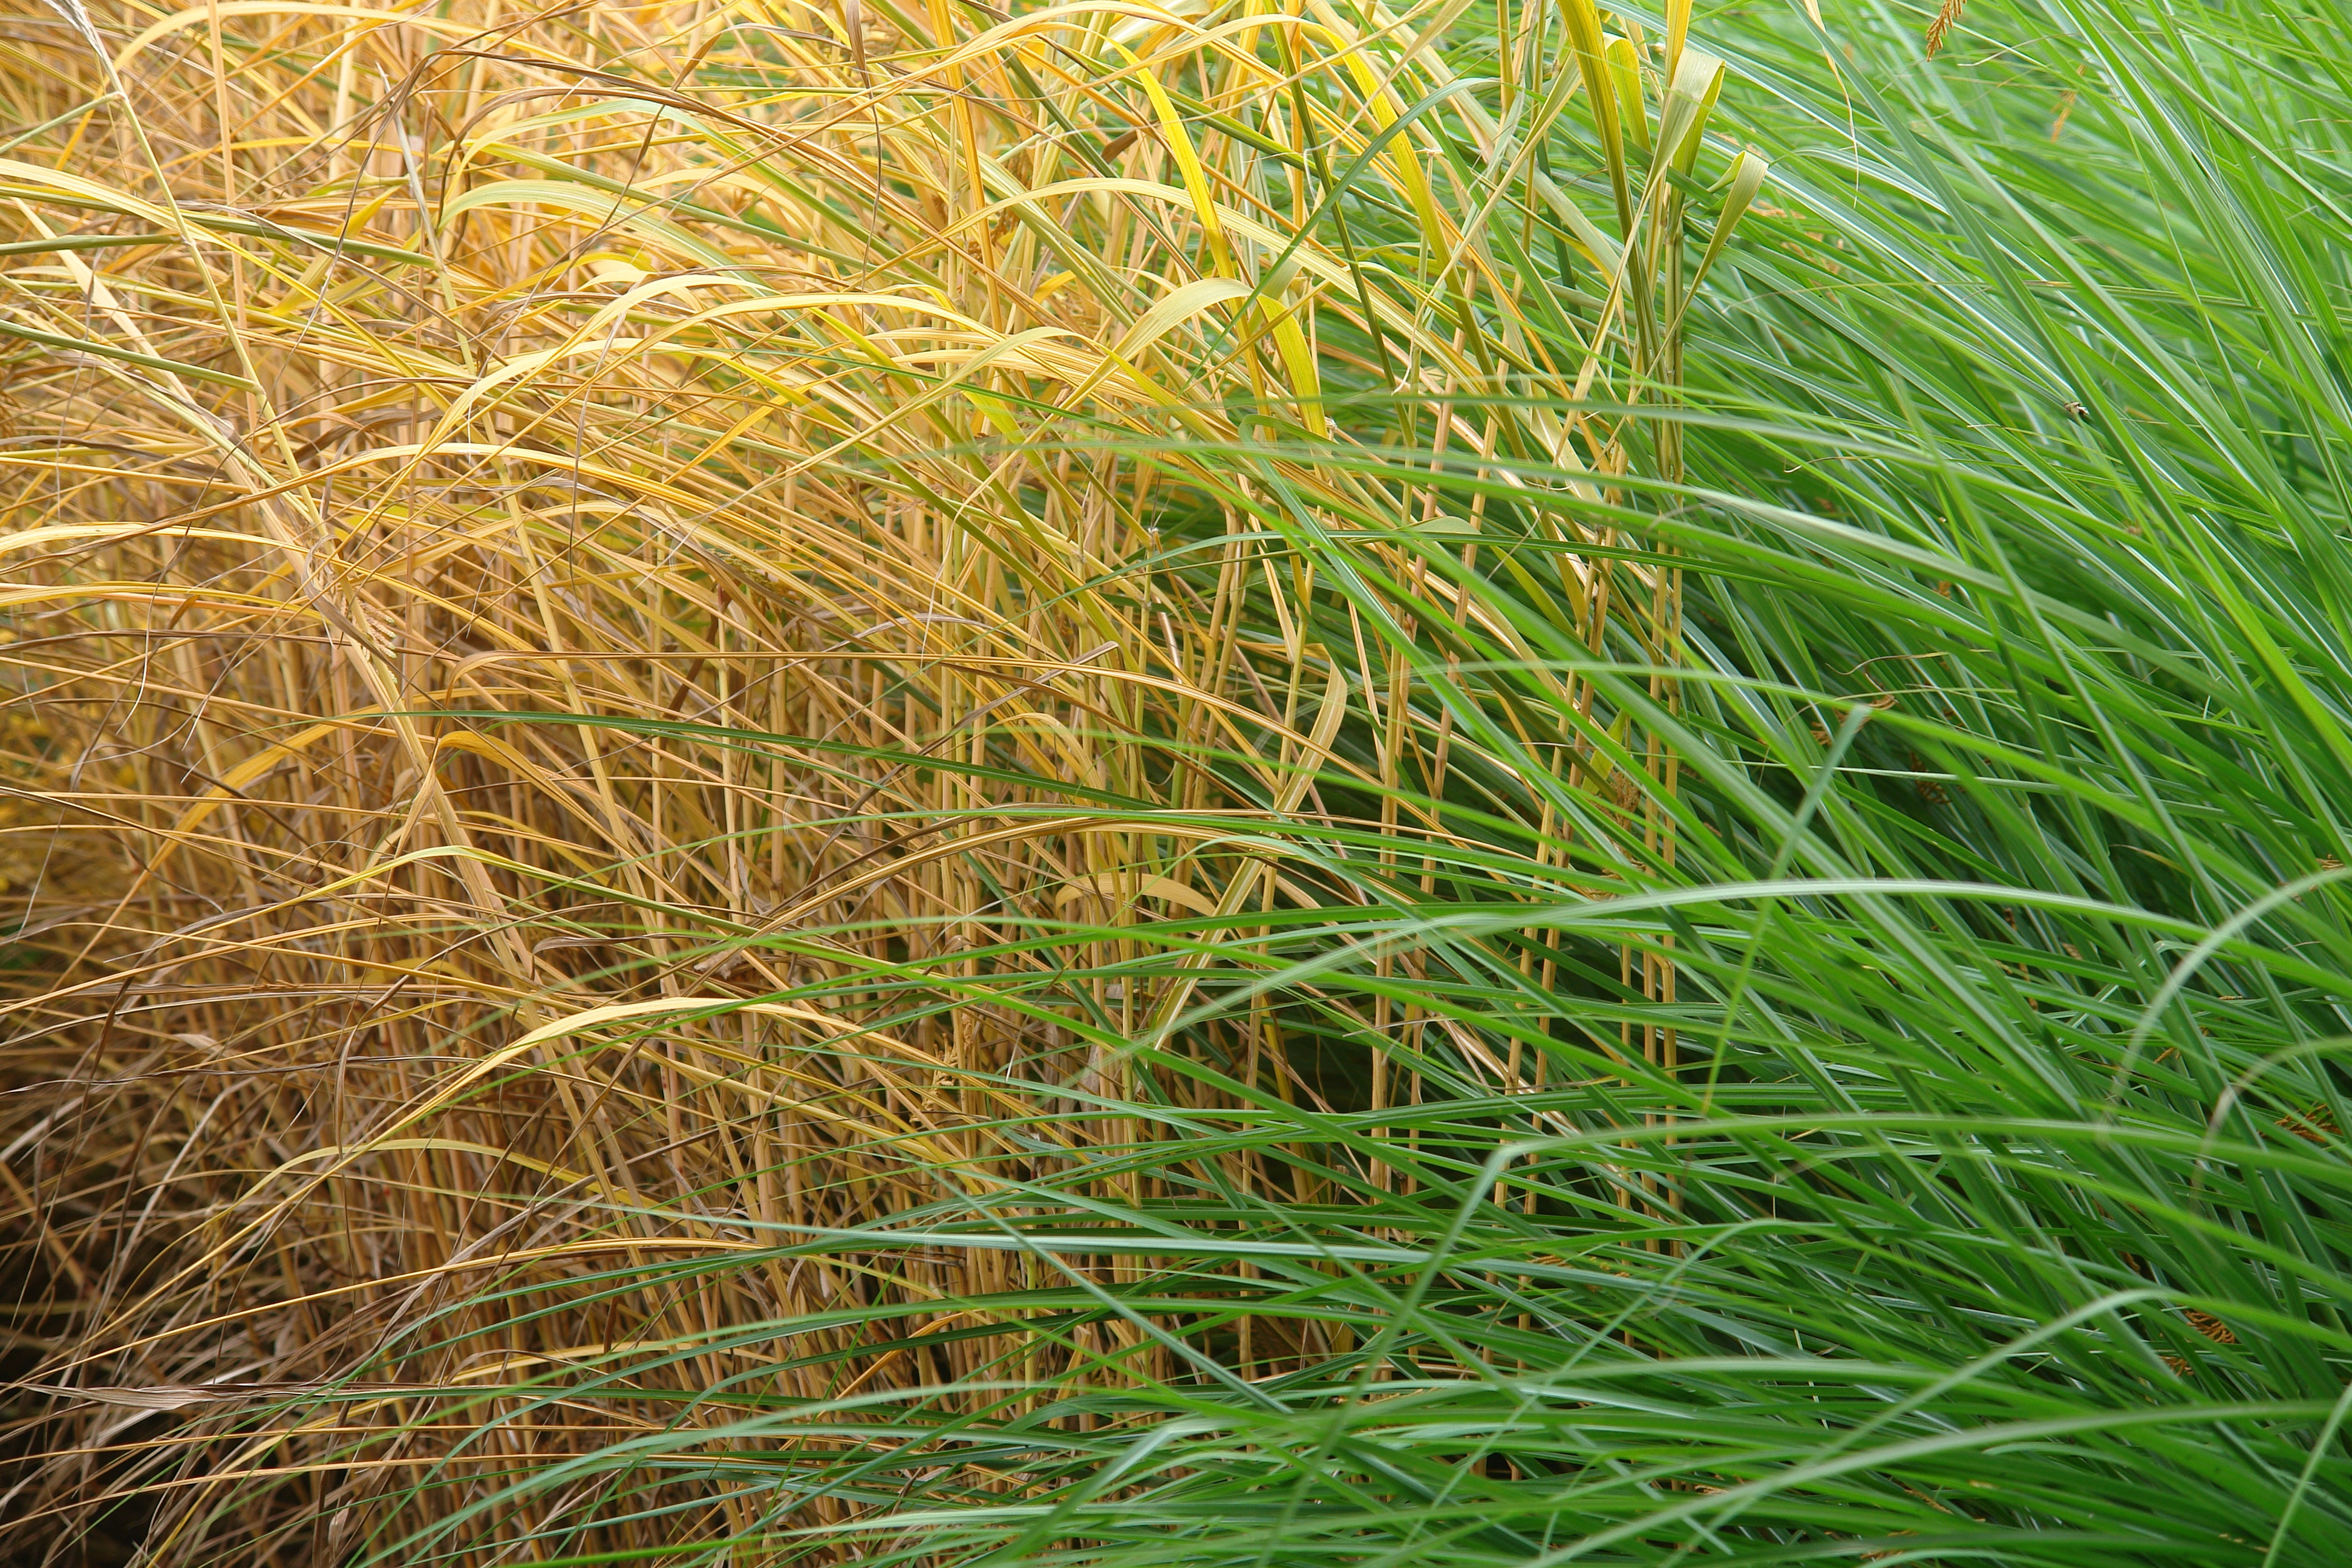
nature, grass, abstract, plant, field, lawn, meadow, prairie, leaf, flower, green, crop, yellow, agriculture, leaves, grassland, ecosystem, paddy field, chrysopogon zizanioides, grass family, land plant, phragmites